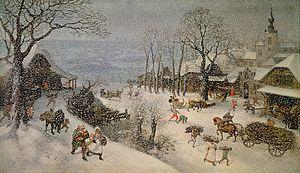
Lucas van Valckenborch est un peintre flamand.